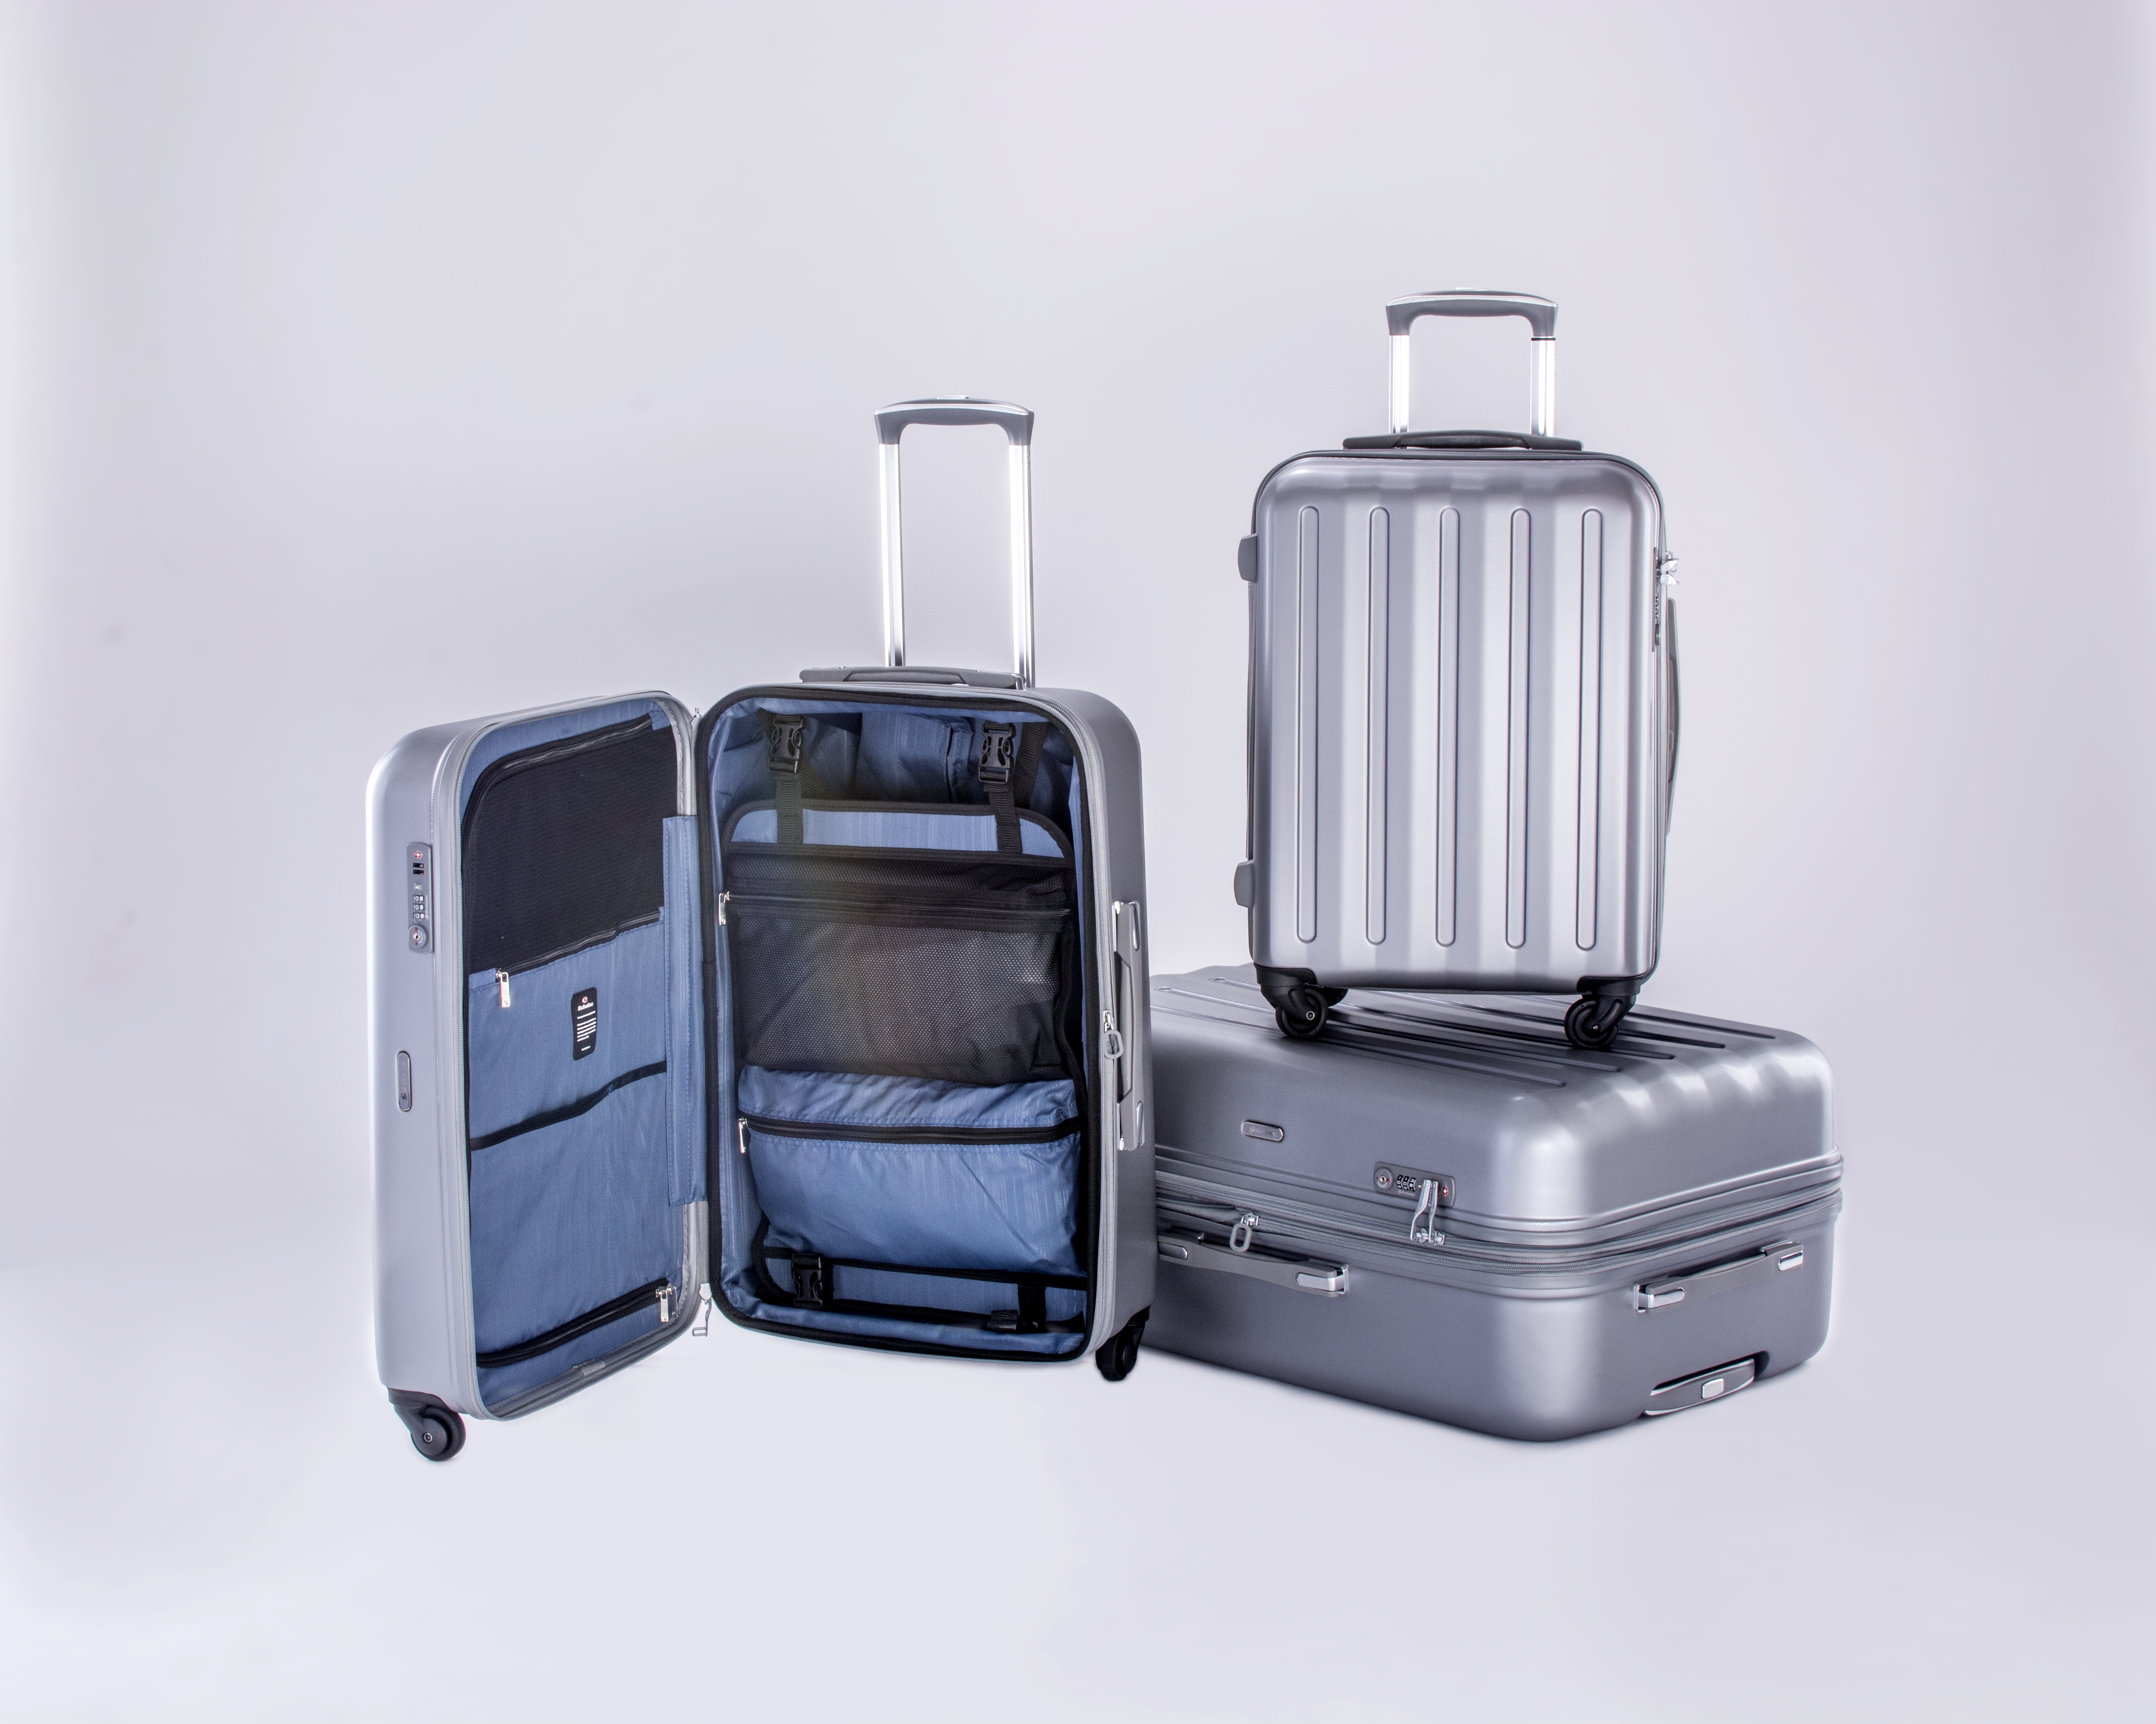
product, case, kitchen appliance, food processor, small appliance, luggage cases, luguagges, metallic luguagges